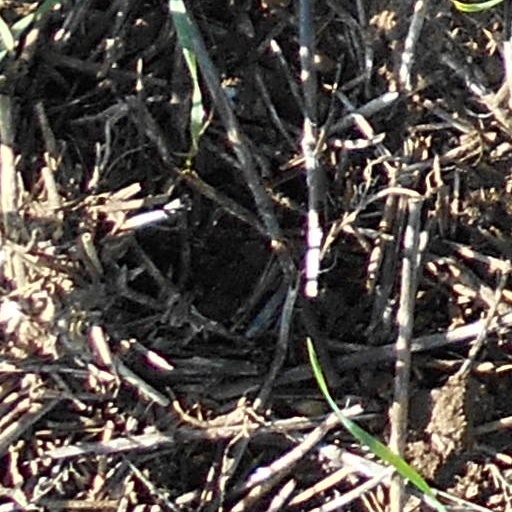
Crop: wheat